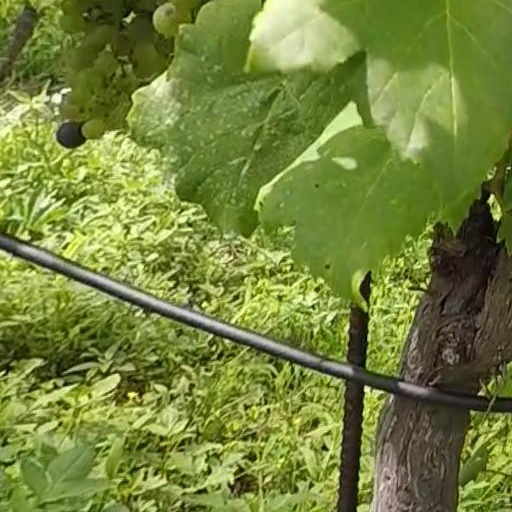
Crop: grape